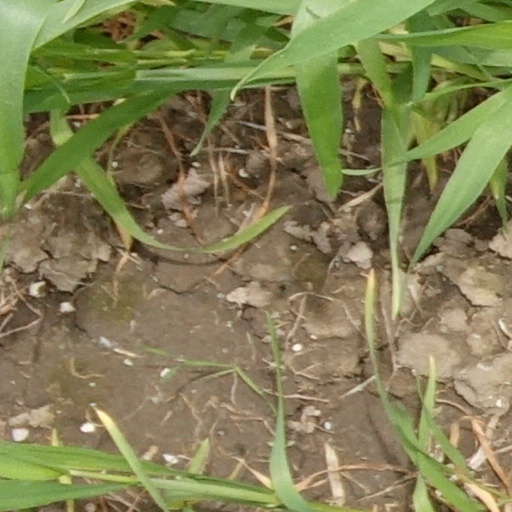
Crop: wheat